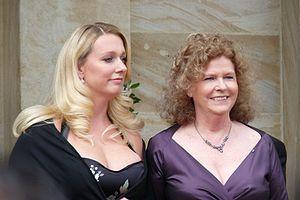
Katharina Wagner, née le 21 mai 1978 à Bayreuth, est un metteur en scène allemand.
Eva Wagner-Pasquier, née le 14 avril 1945 à Warmensteinach, est une directrice allemande d'opéra. Elle est la fille de Wolfgang Wagner et Ellen Drexel. Le 1ᵉʳ septembre 2008, Wagner-Pasquier et sa demi-sœur Katharina Wagner sont nommées codirectrices du festival de Bayreuth, qui est entièrement dédié aux œuvres de leur arrière-grand-père Richard Wagner.
Le Festival de Bayreuth est un festival d'opéra fondé en 1876 par Richard Wagner et consacré à l'exécution de ses dix principaux opéras. Il se tient chaque été au palais des festivals de Bayreuth, en Bavière, un théâtre conçu par Wagner pour pouvoir réaliser sa conception particulière de l'ouvrage lyrique comme « œuvre d'art totale ».